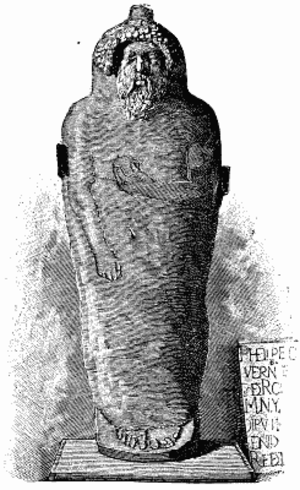
La Préhistoire de la péninsule Ibérique commence avec les premières traces laissées par des humains, il y a environ 1,4 million d'années, et s'achève avec les guerres puniques, entre Rome et Carthage, quand le territoire entre dans le domaine de l'histoire écrite. La péninsule Ibérique a livré des vestiges majeurs de la préhistoire européenne. L'Homme de Néandertal a été identifié à la Sima de los Huesos, à Atapuerca, par des fossiles datés de 430 000 ans, les plus anciens connus à ce jour. Néandertal livre ses derniers vestiges fossiles et lithiques au moment où Homo sapiens commence à investir la péninsule, il y a environ 30 000 ans.